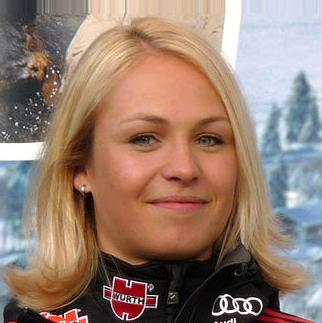
Age: 23